Hopkin Maddock

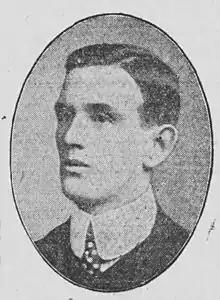
Maddock in 1906

Lieutenant Hopkin "Hop" Thomas Maddock MC (1881 – 15 December 1921) (often incorrectly listed as Maddocks) was a Welsh international rugby union wing who played club rugby for Pontycymer and London Welsh and county rugby for both Glamorgan and Middlesex. Maddock played in six international rugby games for Wales scoring a total of six tries. A pacey and elusive runner, Maddock set several scoring records at London Welsh, and scored 170 tries during his career with the club.